Moscow International Model United Nations

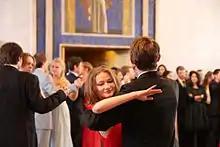
MIMUN Ball 2014

Secretariat of Moscow International Model UN works throughout the year. It deals with questions concerning the organization process of Model. Secretariat issues an official printed newspaper of Moscow International Model UN - "Vestnik".